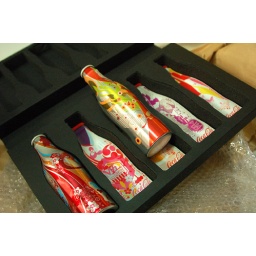
bottles in the box